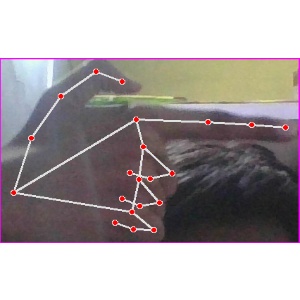
अक्षर: ब